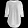
Label: T - shirt / top